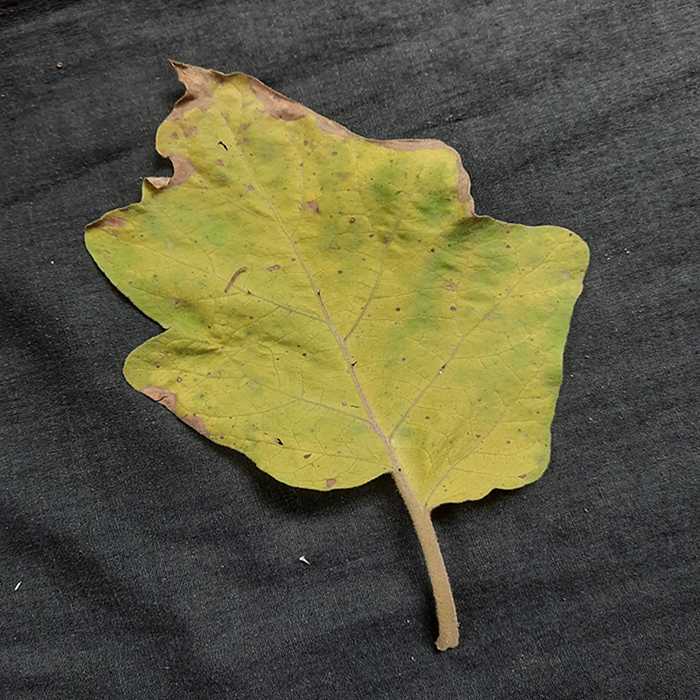
Plant: Eggplant
Label: Eggplant verticillium wilt